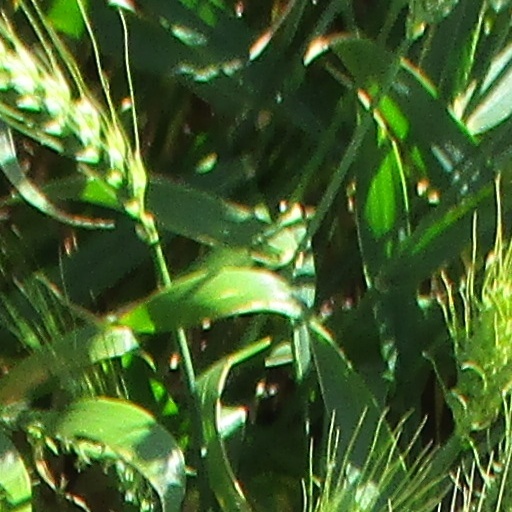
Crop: wheat